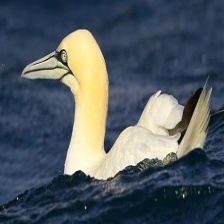
Species: NORTHERN GANNET
Scientific name: MORUS BASSANUS